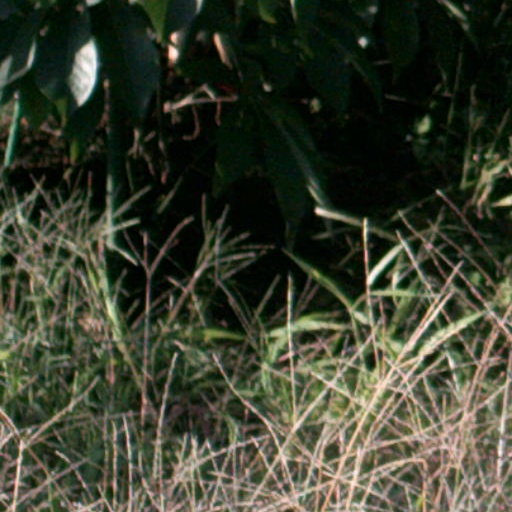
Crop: cassava